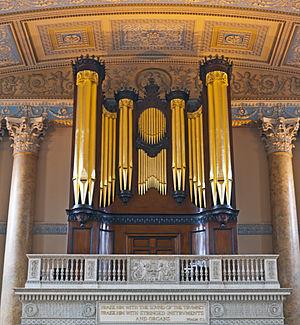
L'histoire de l'orgue relate l'apparition, le développement et les évolutions de l'orgue sous un angle historique, de ses origines jusqu'à nos jours.